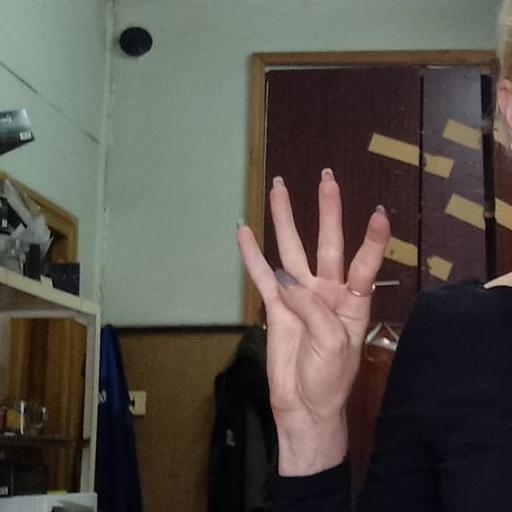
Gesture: four